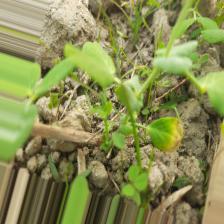
Label: Ascochyta blight